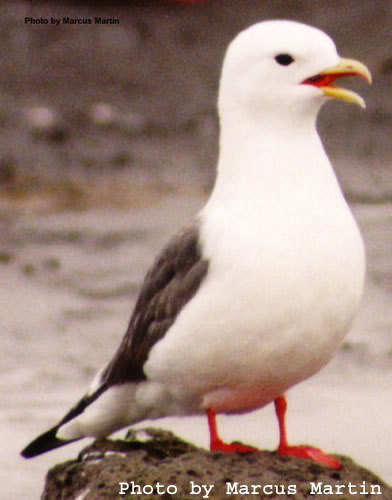
a bird has a white belly, bright orange webbed feet, and a dark brown back.
a larger bird that is snow white except for brown on its wings and tail feathers and a yellow downward curving beak and orange tarsus and webbed feet.
this is a white bird with a grey wing and orange feet.
this bird is white and black in color with a curved beak, and white eye rings.
this is a white bird with a small yellow bill and bright pink tarsus and legs.
a large bodied white bird with a streamlined head, grey wings red webbed feet, a large slightly hooked beak, and large black eyes.
this is a large mostly white bird with grey wings and tail and orange feet.
this bird has wings that are grey and has a white bellythe bird has a curved yellow bill, webbed feet and a white crown.
a large and tall white bird with red legs and feet. a yellow beak and black eyes.
Species: Red Legged Kittiwake